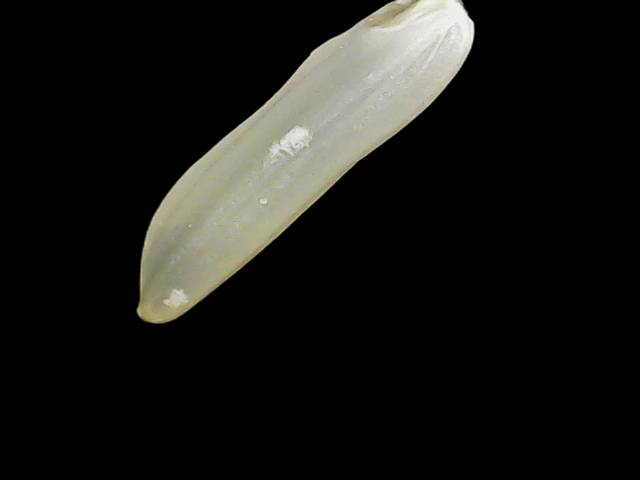
Rice variety: Binadhan25